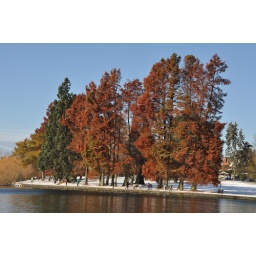
a snowy day at green lake in seattle